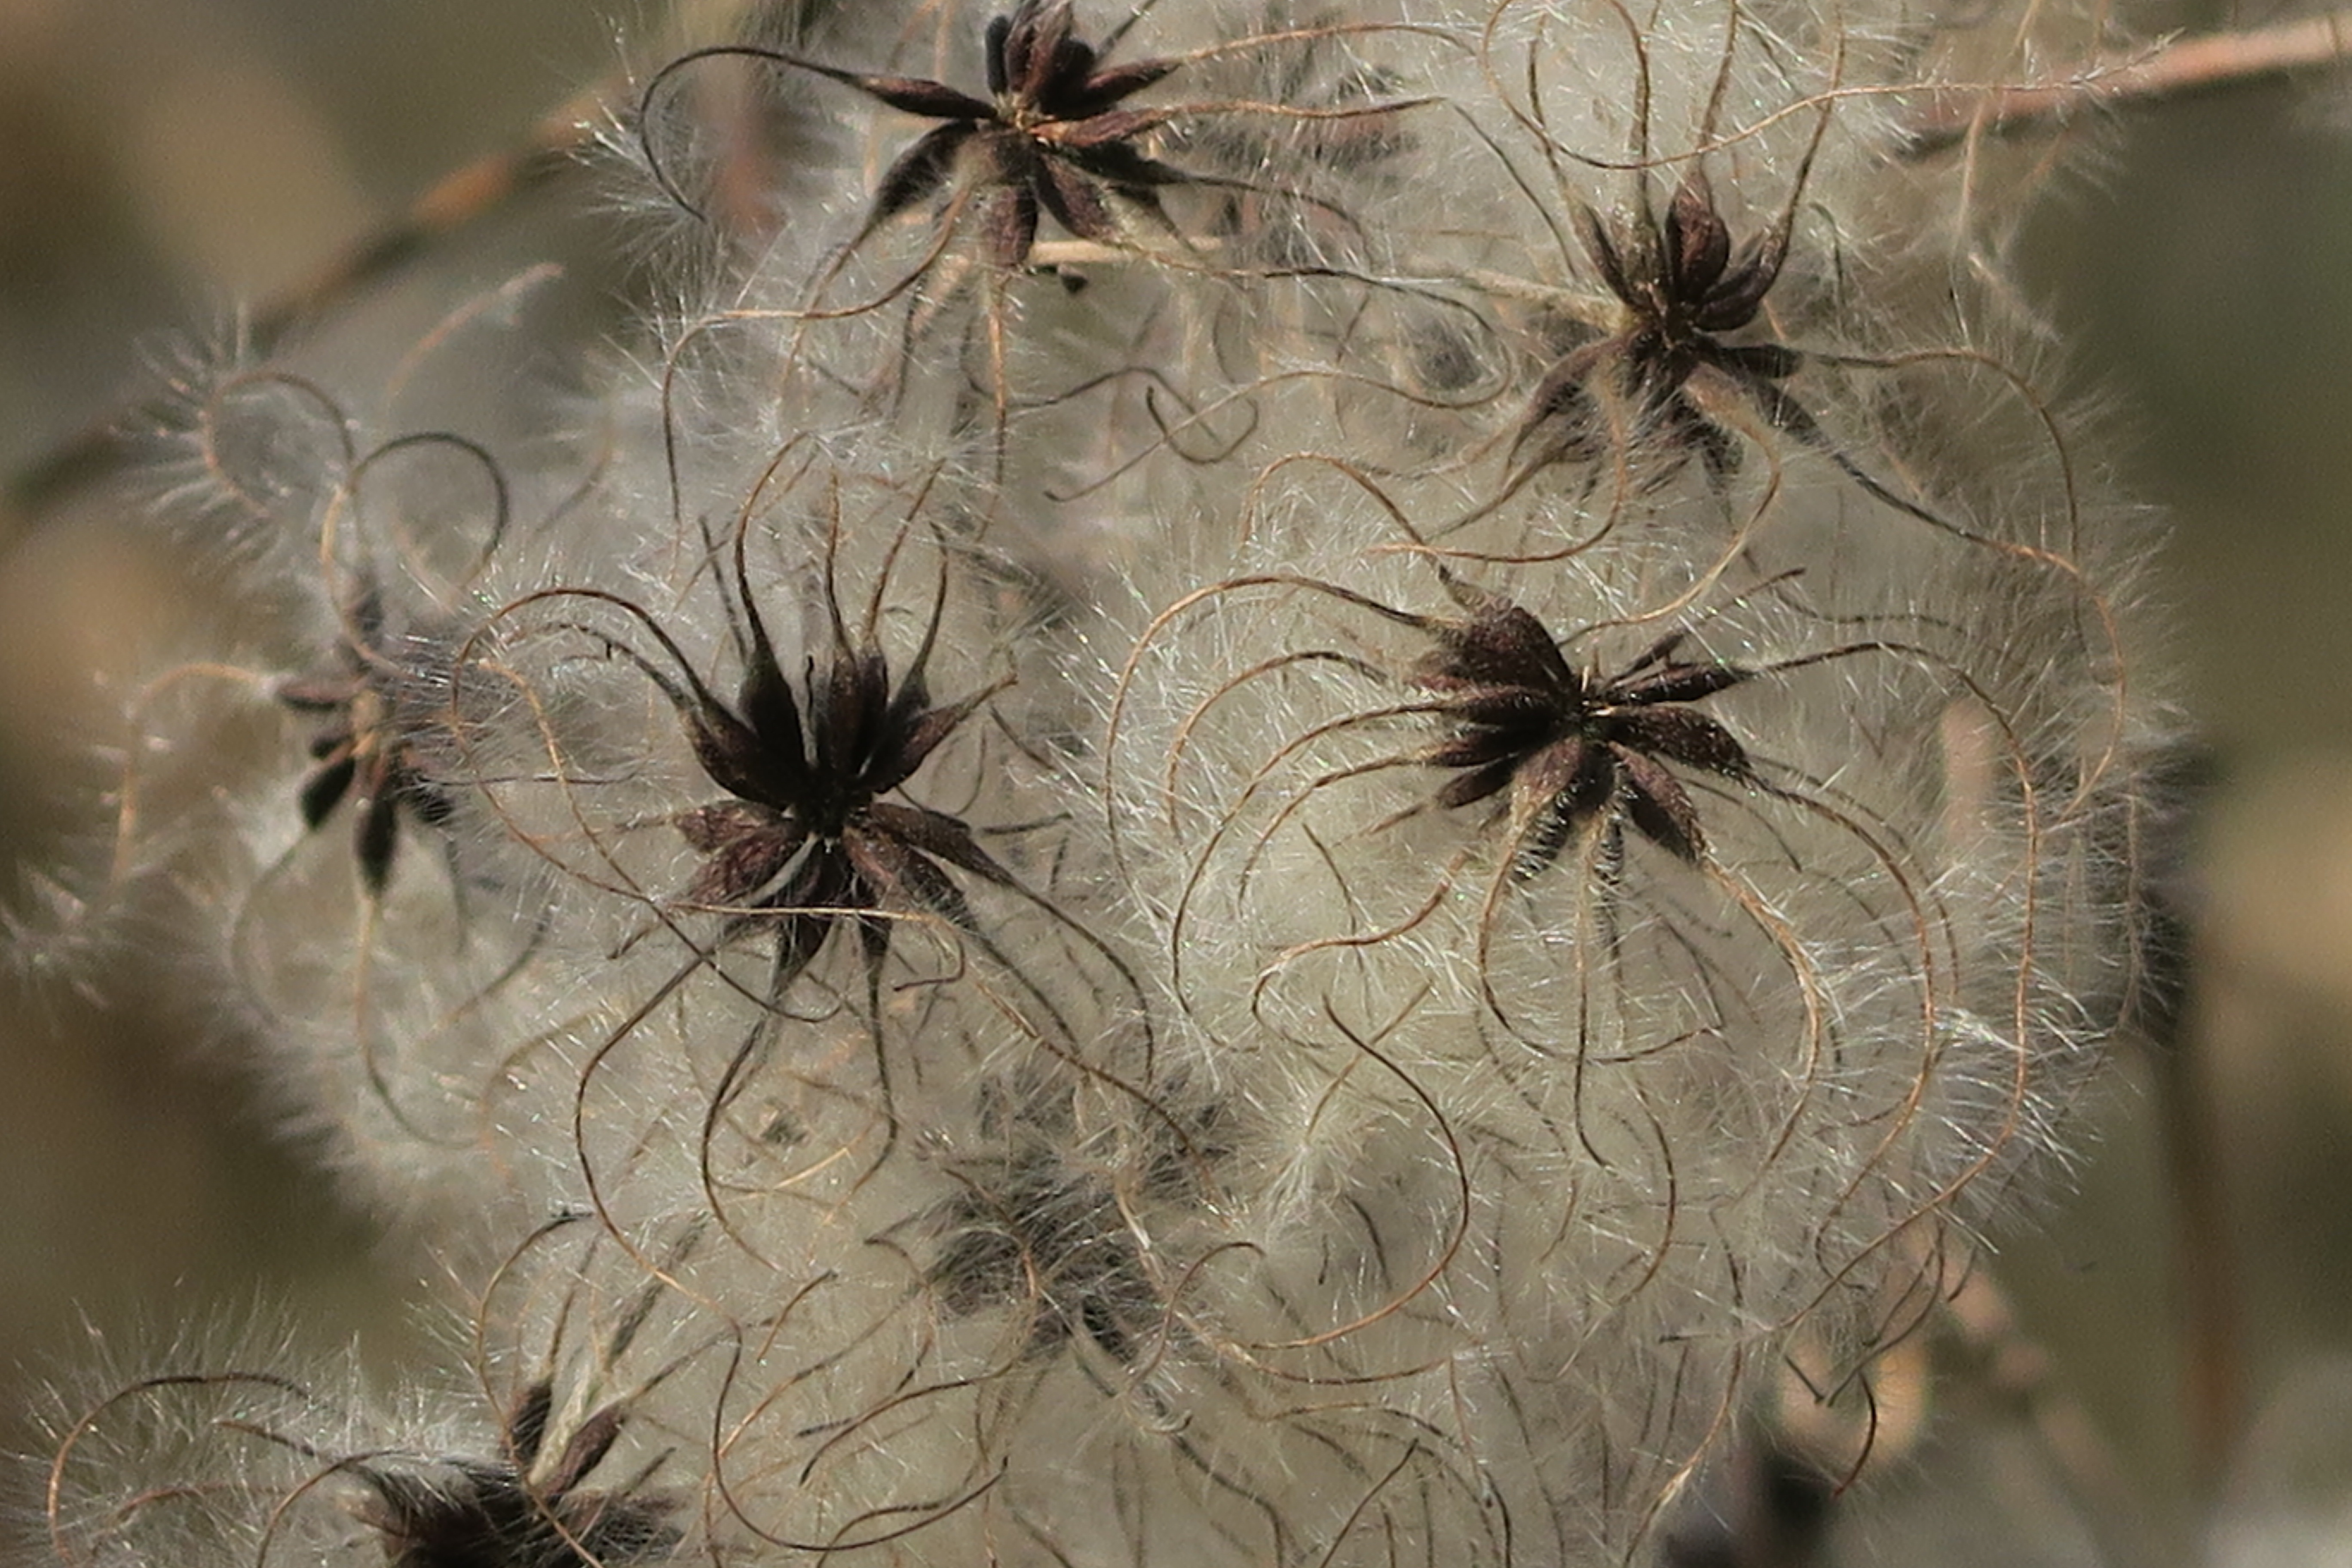
nature, branch, wood, photography, flower, wildlife, spring, botany, flora, fauna, invertebrate, close up, wild flowers, spider, arachnid, flowering, macro photography, plant stem, thorns spines and prickles